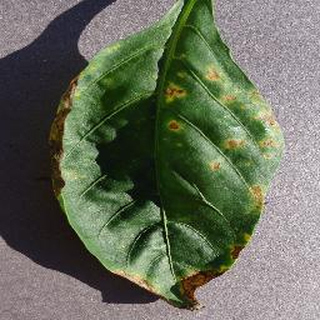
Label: bell_pepper_bacterial_spot